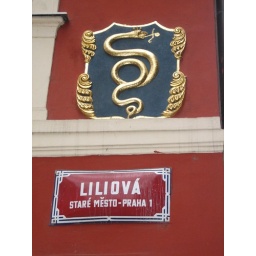
Before there was a numbering system, each house was identified by a unique street sign, like this snake here.